Stepan Oganesyan

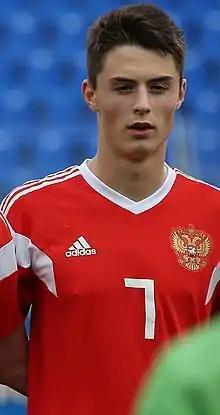
Oganesyan with Russia U18 in 2019

Stepan Ivanovich Oganesyan (born 28 September 2001) is a Russian football player of Armenian descent who plays as a winger or centre-forward for FC Orenburg.